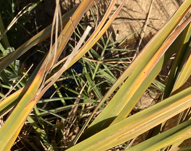
Label: Magnesium Deficiency